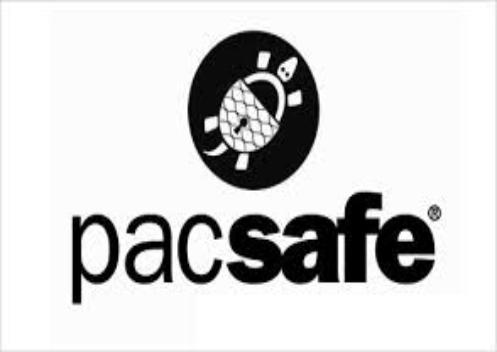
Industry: Clothes